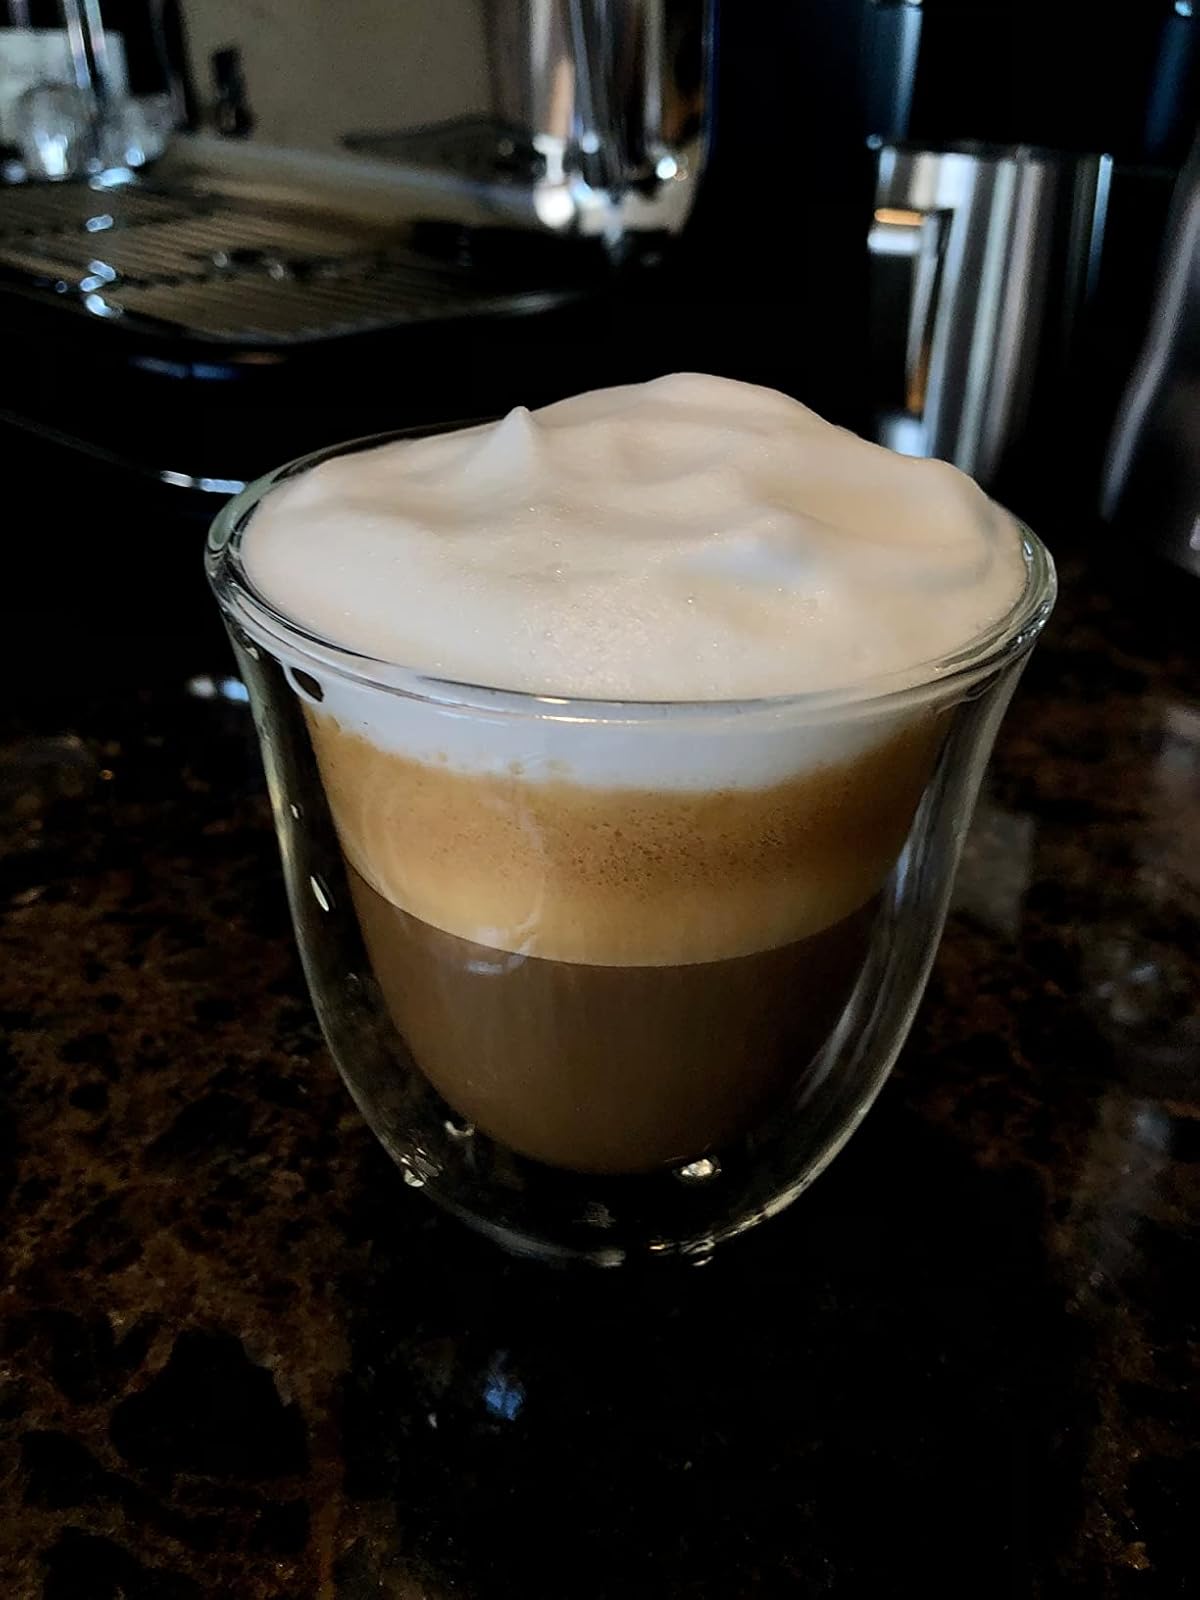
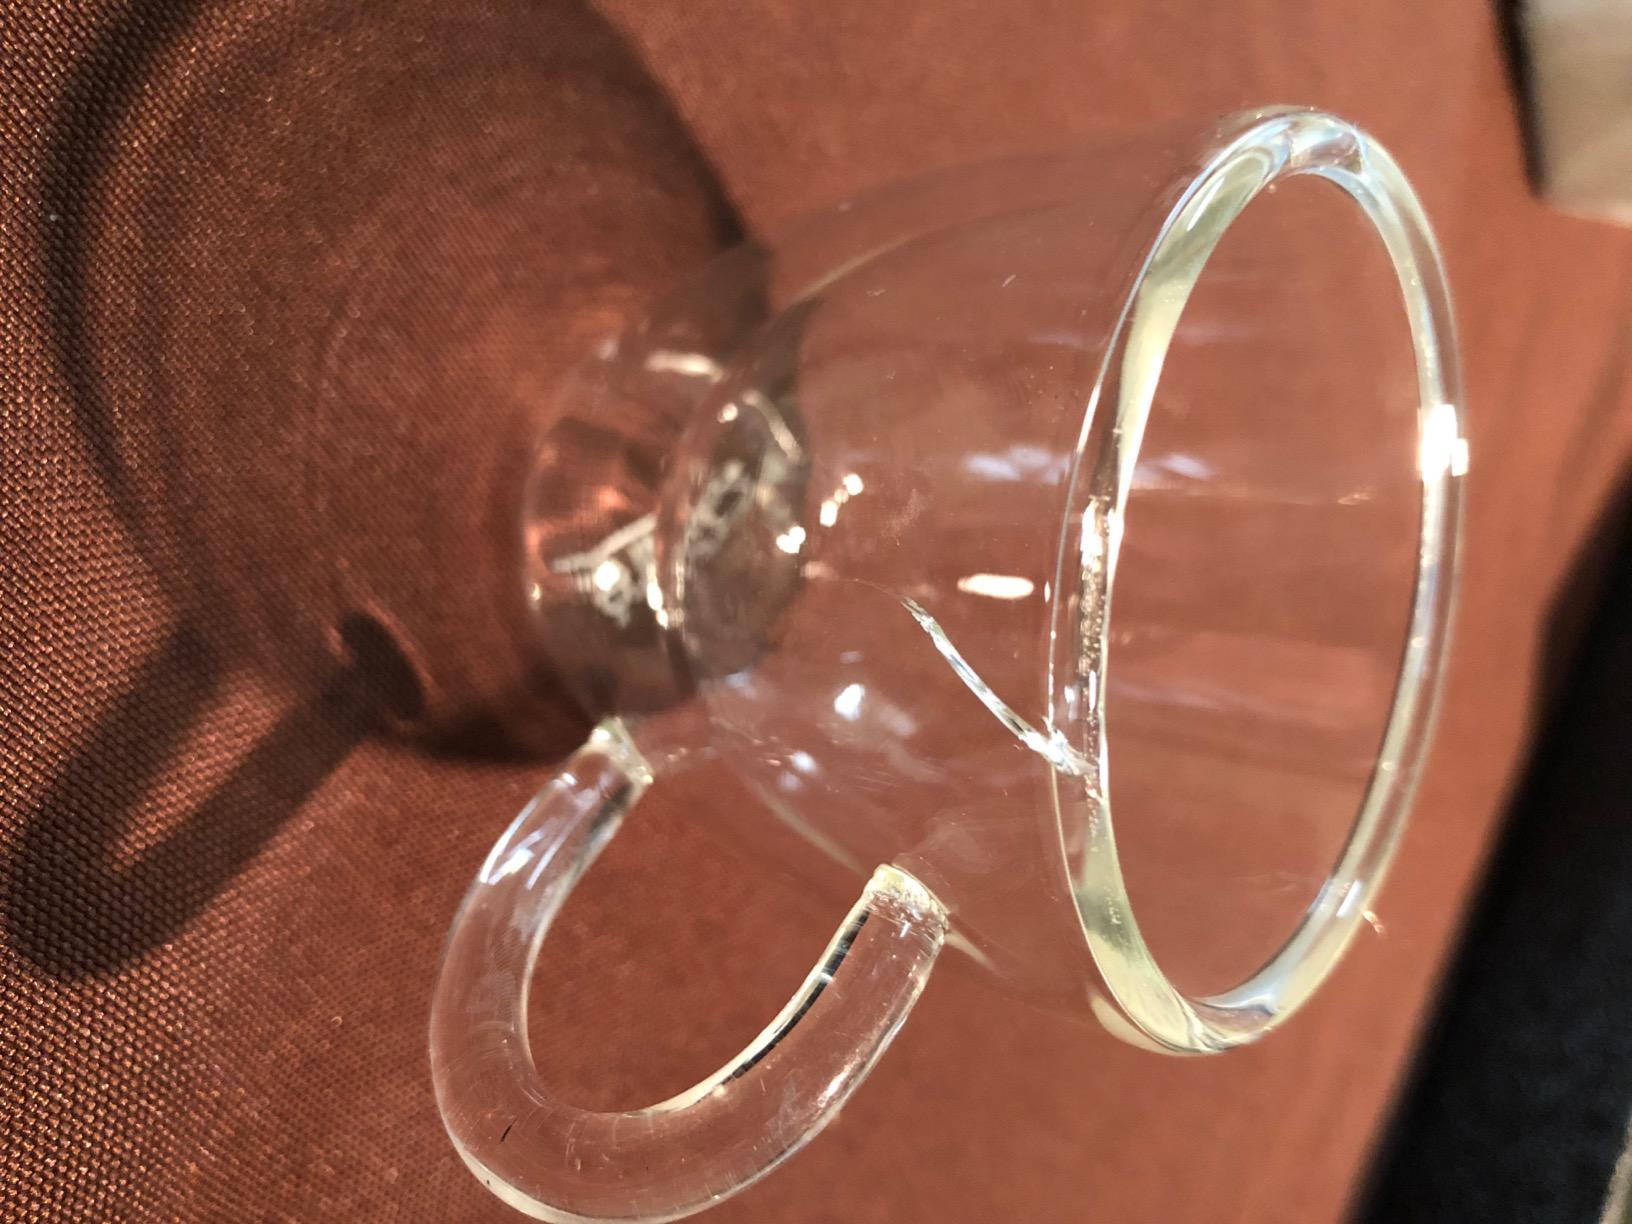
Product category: items_mug
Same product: no